Aruni Rajapaksha

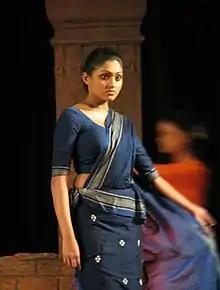
Rajapaksha in 2006

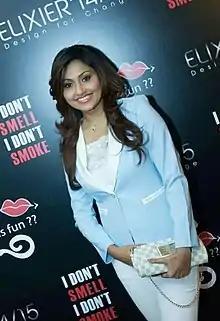
Aruni in 2015

Aruni Rajapaksha is a Sri Lankan model, actress, tv host and beauty pageant titleholder.